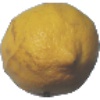
Label: Lemon 1